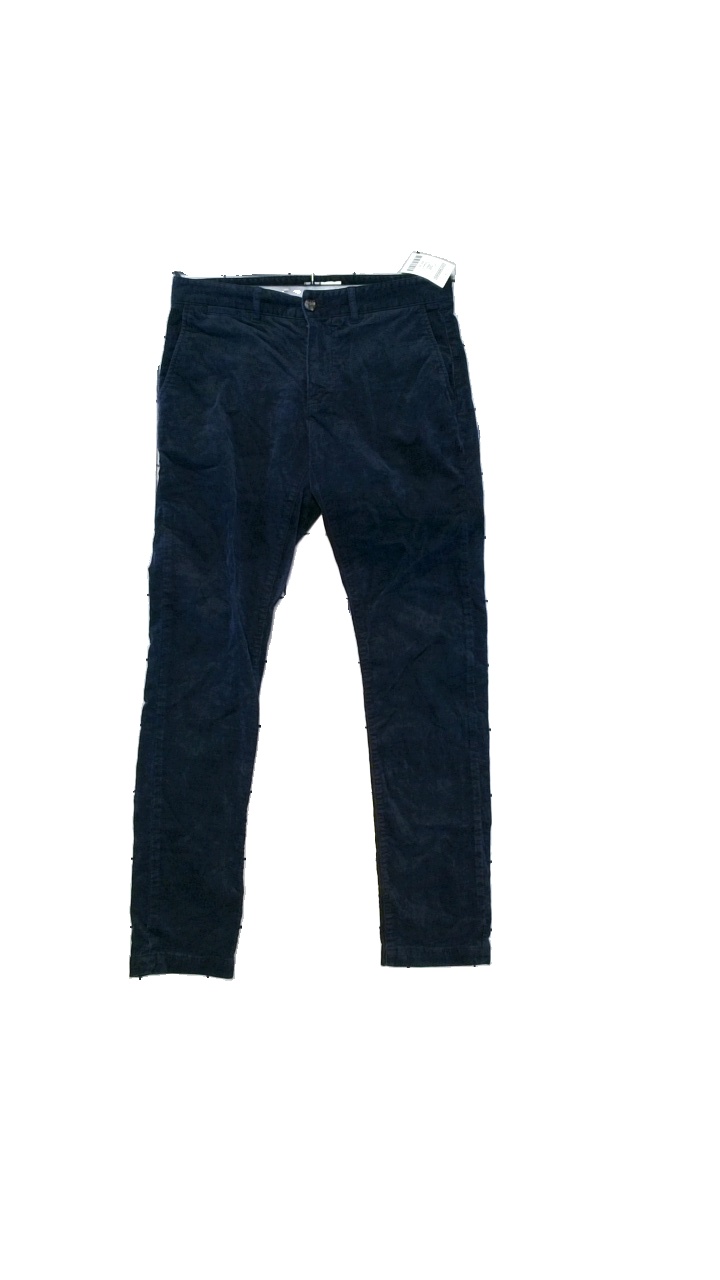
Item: Trousers (Ladies)
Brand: Dobber
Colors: Blue, Black
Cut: Regular, Tight
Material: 98% cotton, 2% elastane
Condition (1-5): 5
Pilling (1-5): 4
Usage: Reuse
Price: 50-100